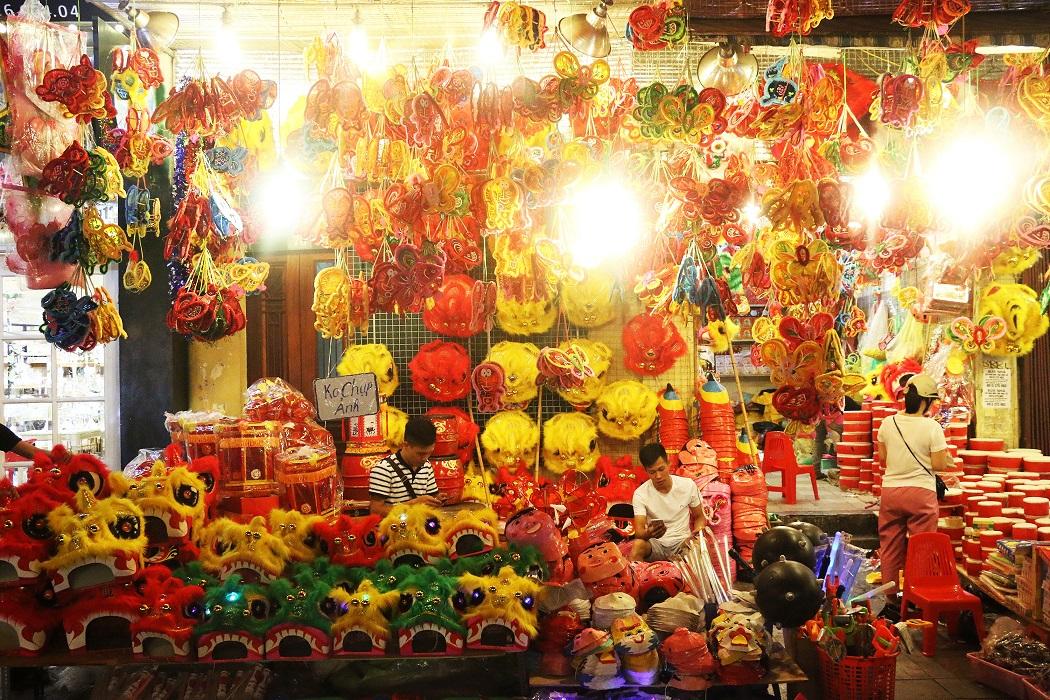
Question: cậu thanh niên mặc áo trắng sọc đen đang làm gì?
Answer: đang ngồi sử dụng điện thoại